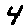
Label: 4